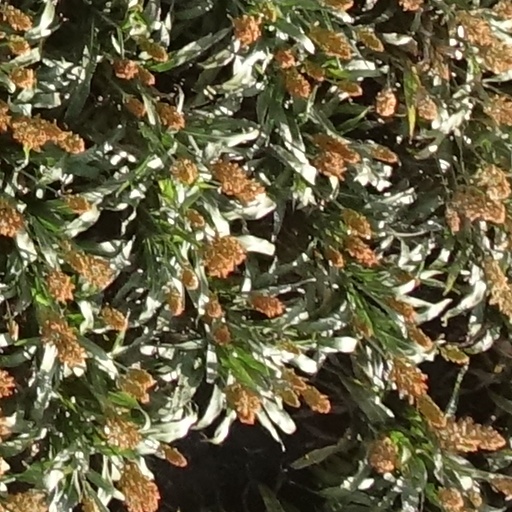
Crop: sorghum